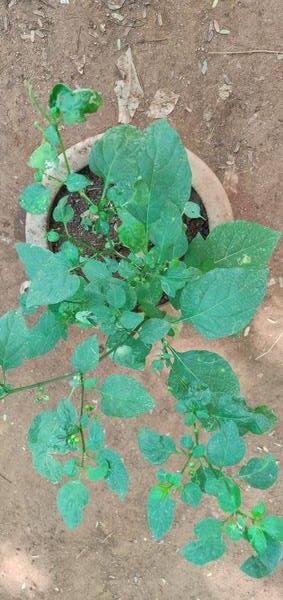
Plant: Nagadali